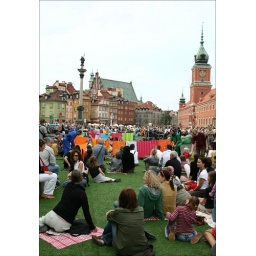
meadow in the street & the castle